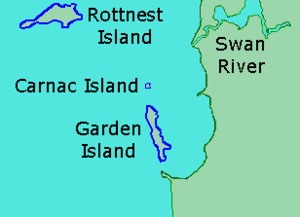
L'île Carnac est une île de la région de Perth en Australie-Occidentale.